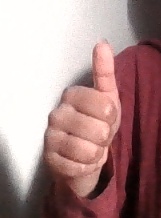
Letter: aleff